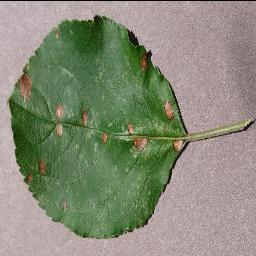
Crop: apple
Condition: black_rot